Ella Guru

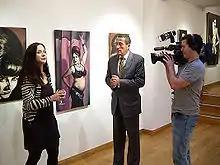
Ella Guru is interviewed by Richard Quest of CNN International during "Go West" at Spectrum London gallery, October 2006

Guru started painting seriously again in 1997. In 1999, she was one of the thirteen founder members of the pro-figurative painting Stuckists, an anti-conceptual art and pro-figurative painting art movement founded by Charles Thomson and Billy Childish. She started the Stuckist web site, stuckism.com: